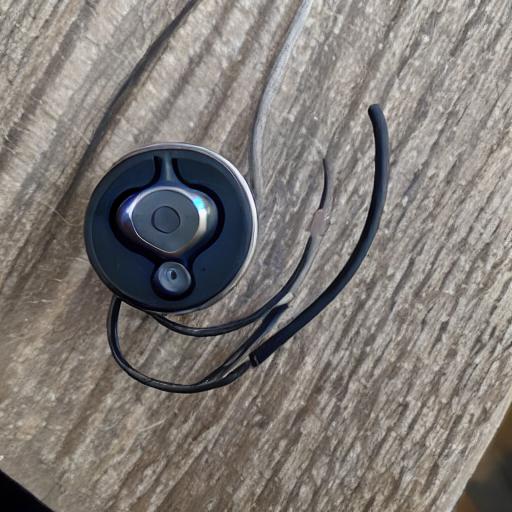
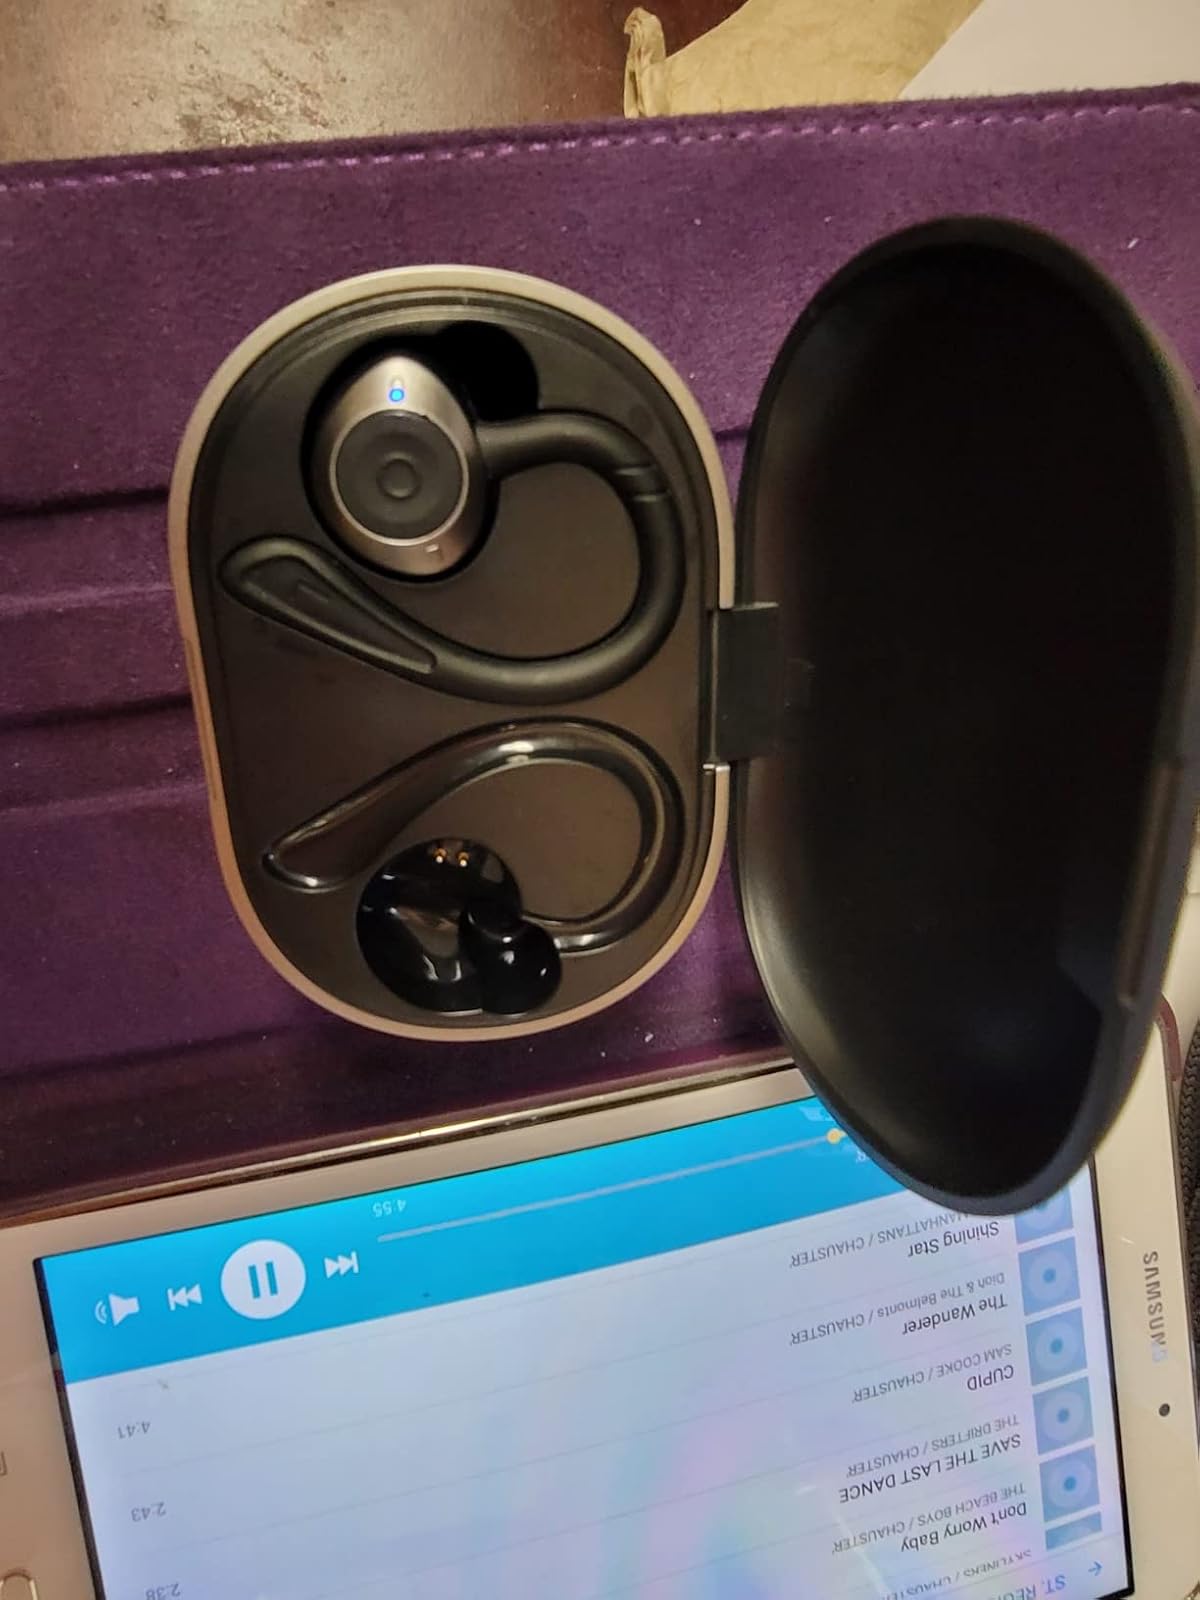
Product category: earbuds
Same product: no